Blur (video game)

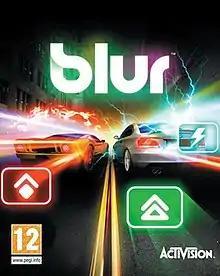
Box art featuring a Ford GT and BMW Concept 1 Series tii

Blur (stylized as blur) is a 2010 arcade-style racing vehicular combat video game for Microsoft Windows, PlayStation 3 and Xbox 360. It was developed by Bizarre Creations and published by Activision. "Blur" features a racing style that incorporates real world cars and locales with arcade style handling and vehicular combat. The game is a spiritual successor to the "Project Gotham Racing" series. "Blur" was the penultimate game developed by Bizarre Creations before they were shut down by Activision on February 18, 2011.